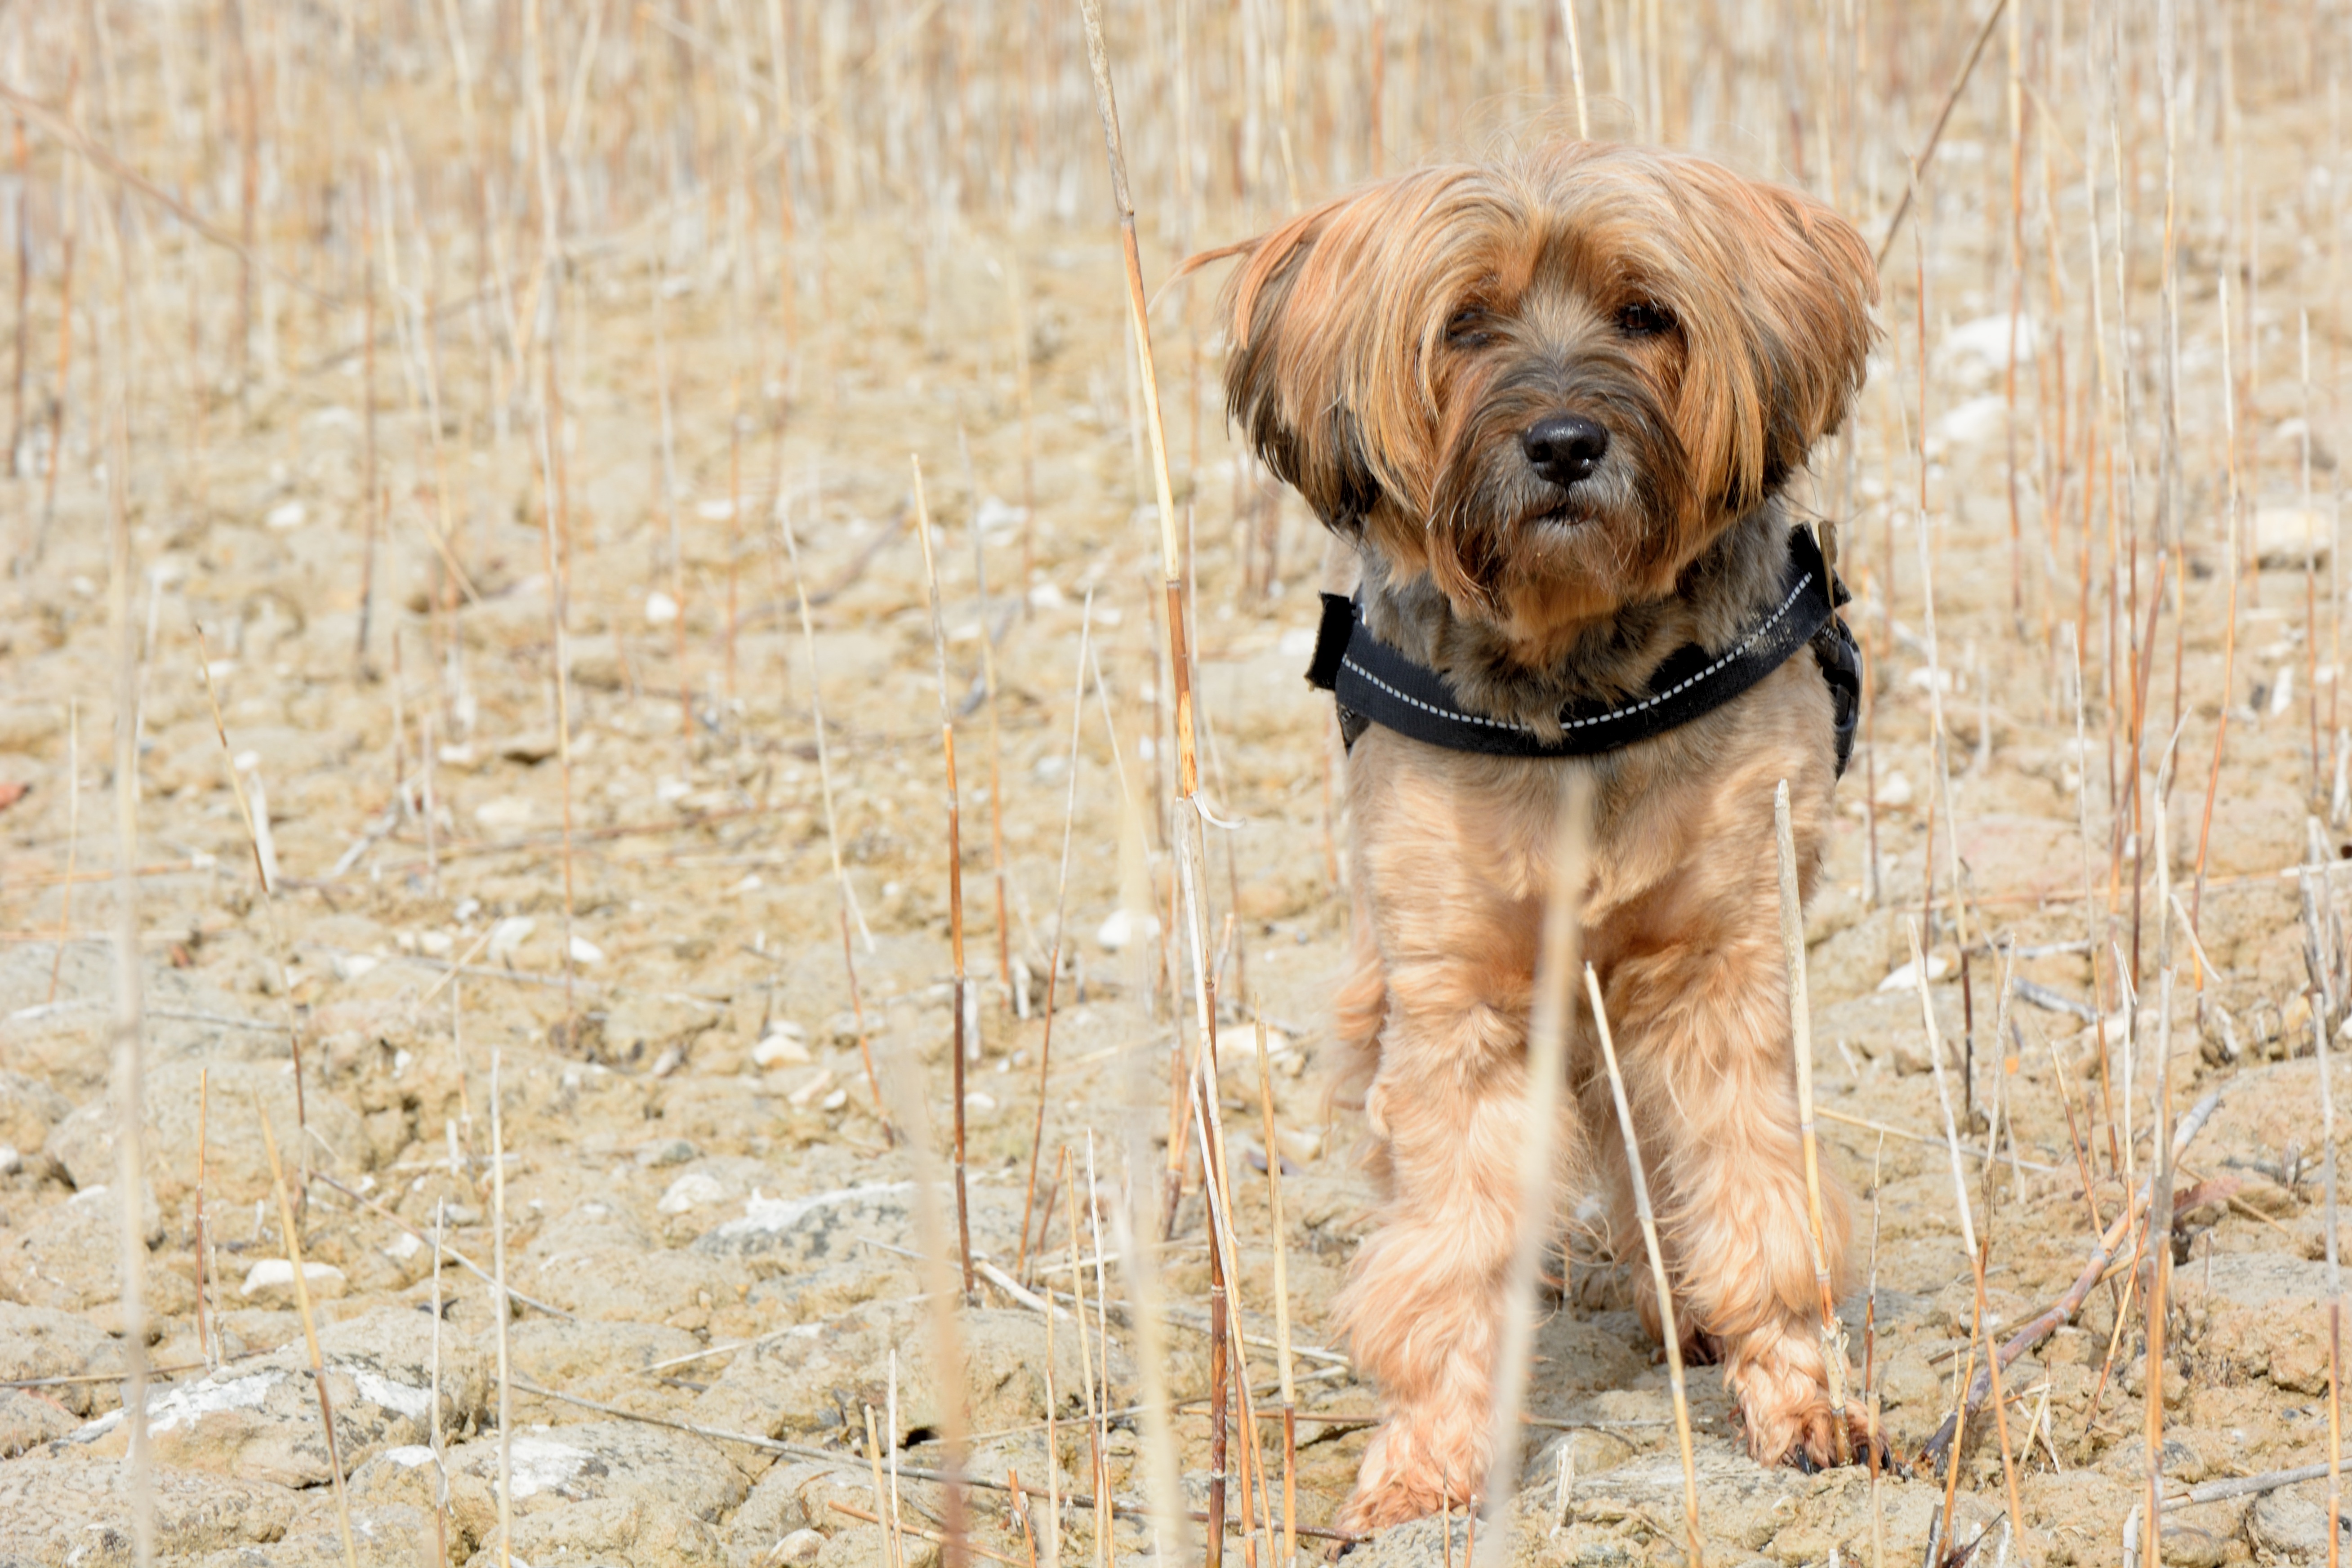
puppy, dog, animal, reed, waiting, pet, portrait, brown, mammal, face, bank, vertebrate, dog breed, wildlife photography, animal portrait, looks, dog like mammal, dog crossbreeds, norfolk terrier